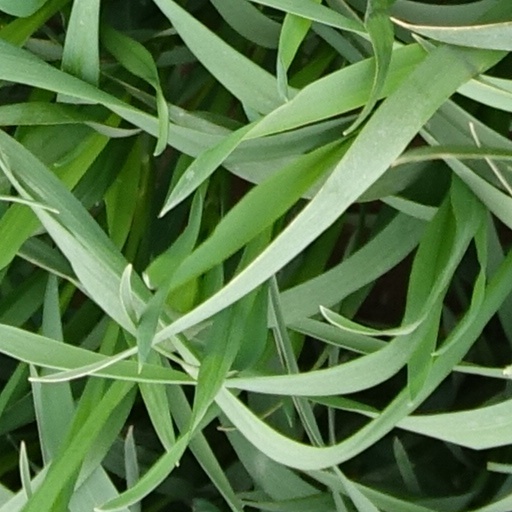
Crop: wheat